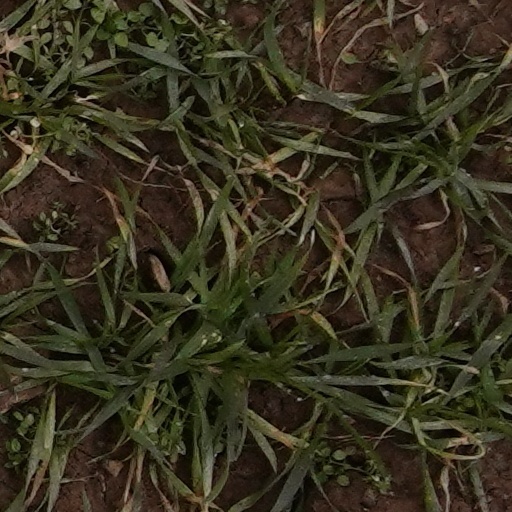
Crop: wheat